Teurnia

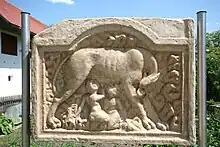
Roman relief stone at Teurnia

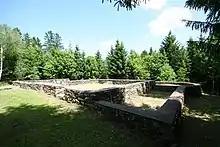
Remains of an urban villa at Teurnia

Teurnia (later Tiburnia) was a Roman city ("municipium"). Today its ruins lie in western Carinthia. In late antiquity it was also a bishop's see, and towards the end of Roman times it was mentioned as the capital of the province of Noricum mediterraneum.